East Kildonan

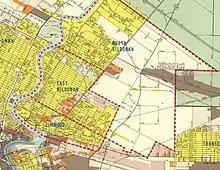
An old map of Winnipeg outlining the neighbourhood boundaries of East Kildonan and area.

East Kildonan is bounded from the Red River on the west, to Panet Road, north of Blantyre Avenue, and the Canadian Pacific Railway Marconi tracks (removed in 2006) on the east; and the lane between Larsen and Harbison Avenues on the south, to Oakland Avenue on the north.